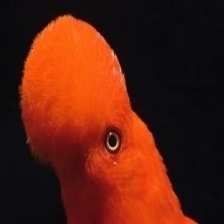
Species: COCK OF THE  ROCK
Scientific name: RUPICOLA